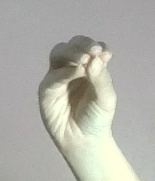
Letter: ha